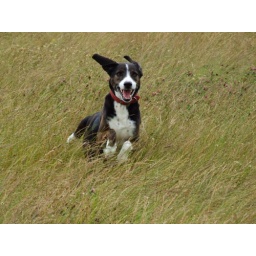
One happy dog running around the high grass..:-)Photo taken at Wimpole Hall, Cambridgeshire, UK.